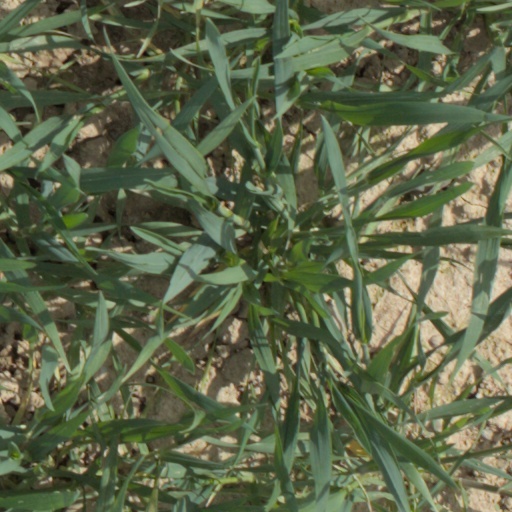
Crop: wheat